Prem, Ilirska Bistrica

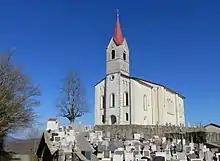
Saint Helena's Church

The parish church in the settlement is dedicated to Saint Helena and belongs to the Koper Diocese.